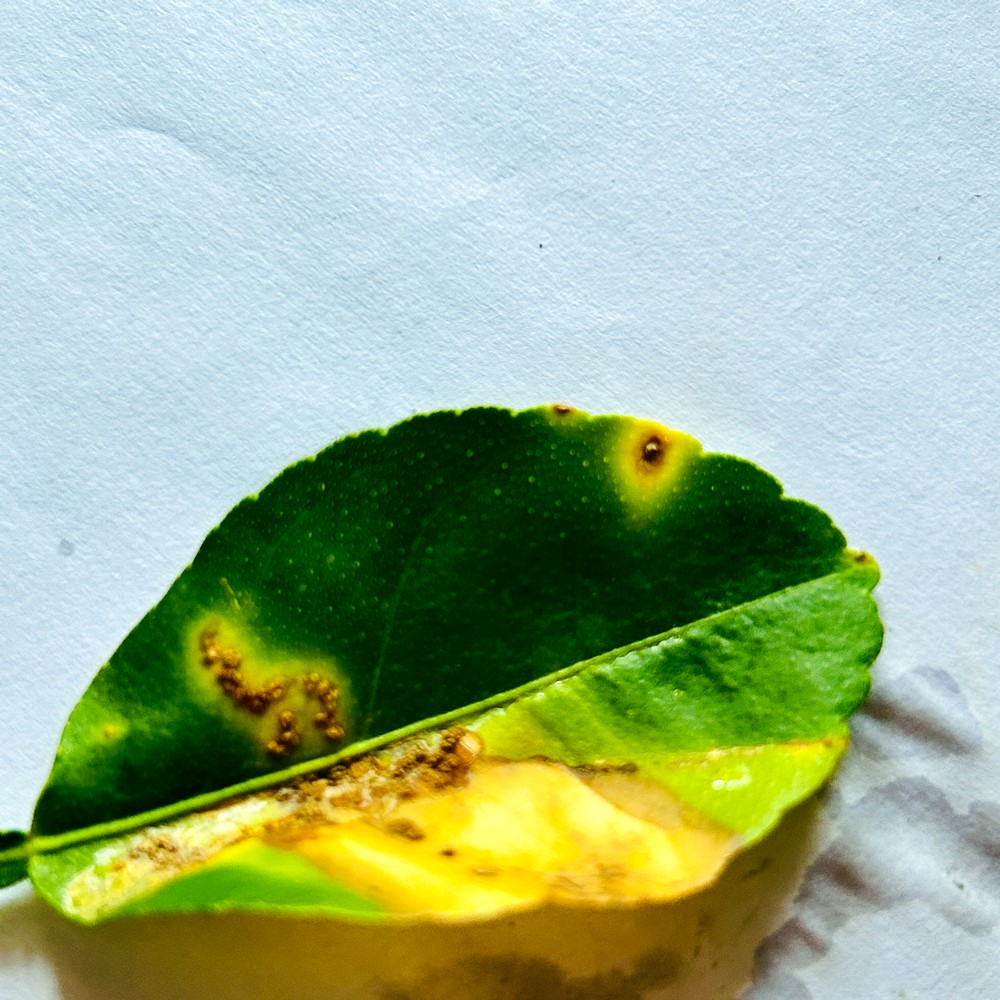
Label: Citrus Canker